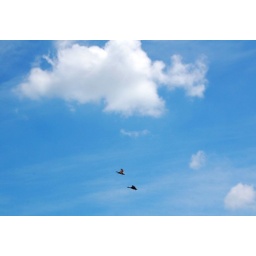
Taken down at the river in Daejeon, earlier this afternoon. It's unusual for the sky to be so blue.